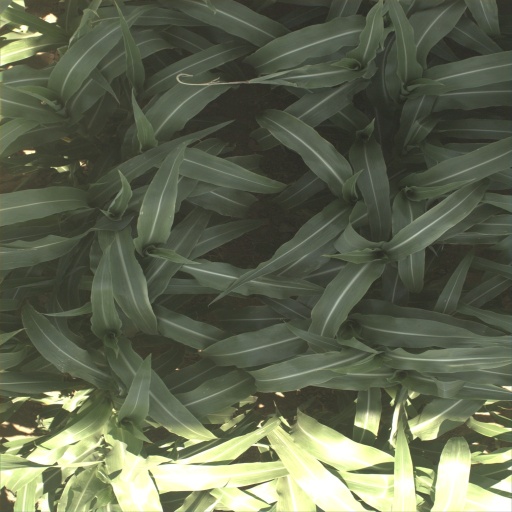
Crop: sorghum